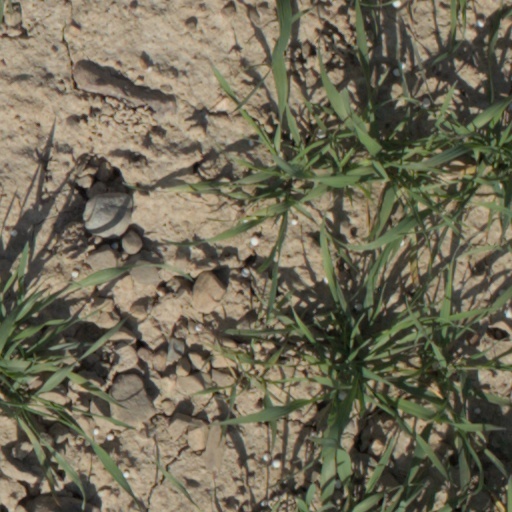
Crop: wheat